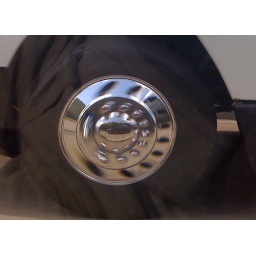
That's our car (with the silver sack of suitcases on the roofrack) reflected in the hubcap of the truck we're passing.